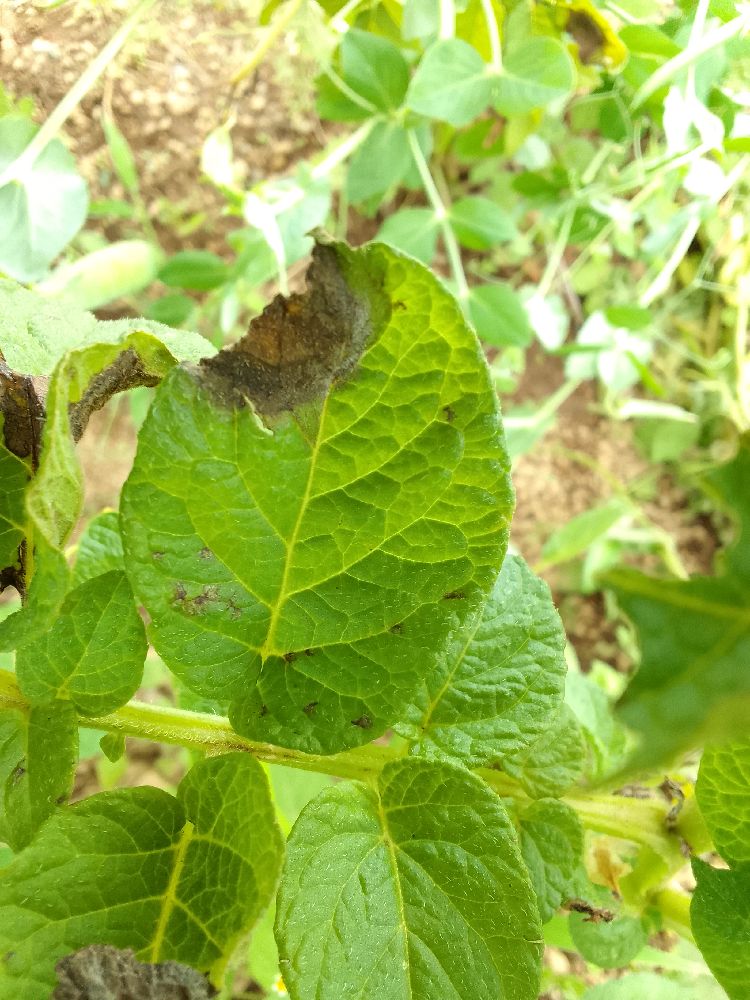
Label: Late blight